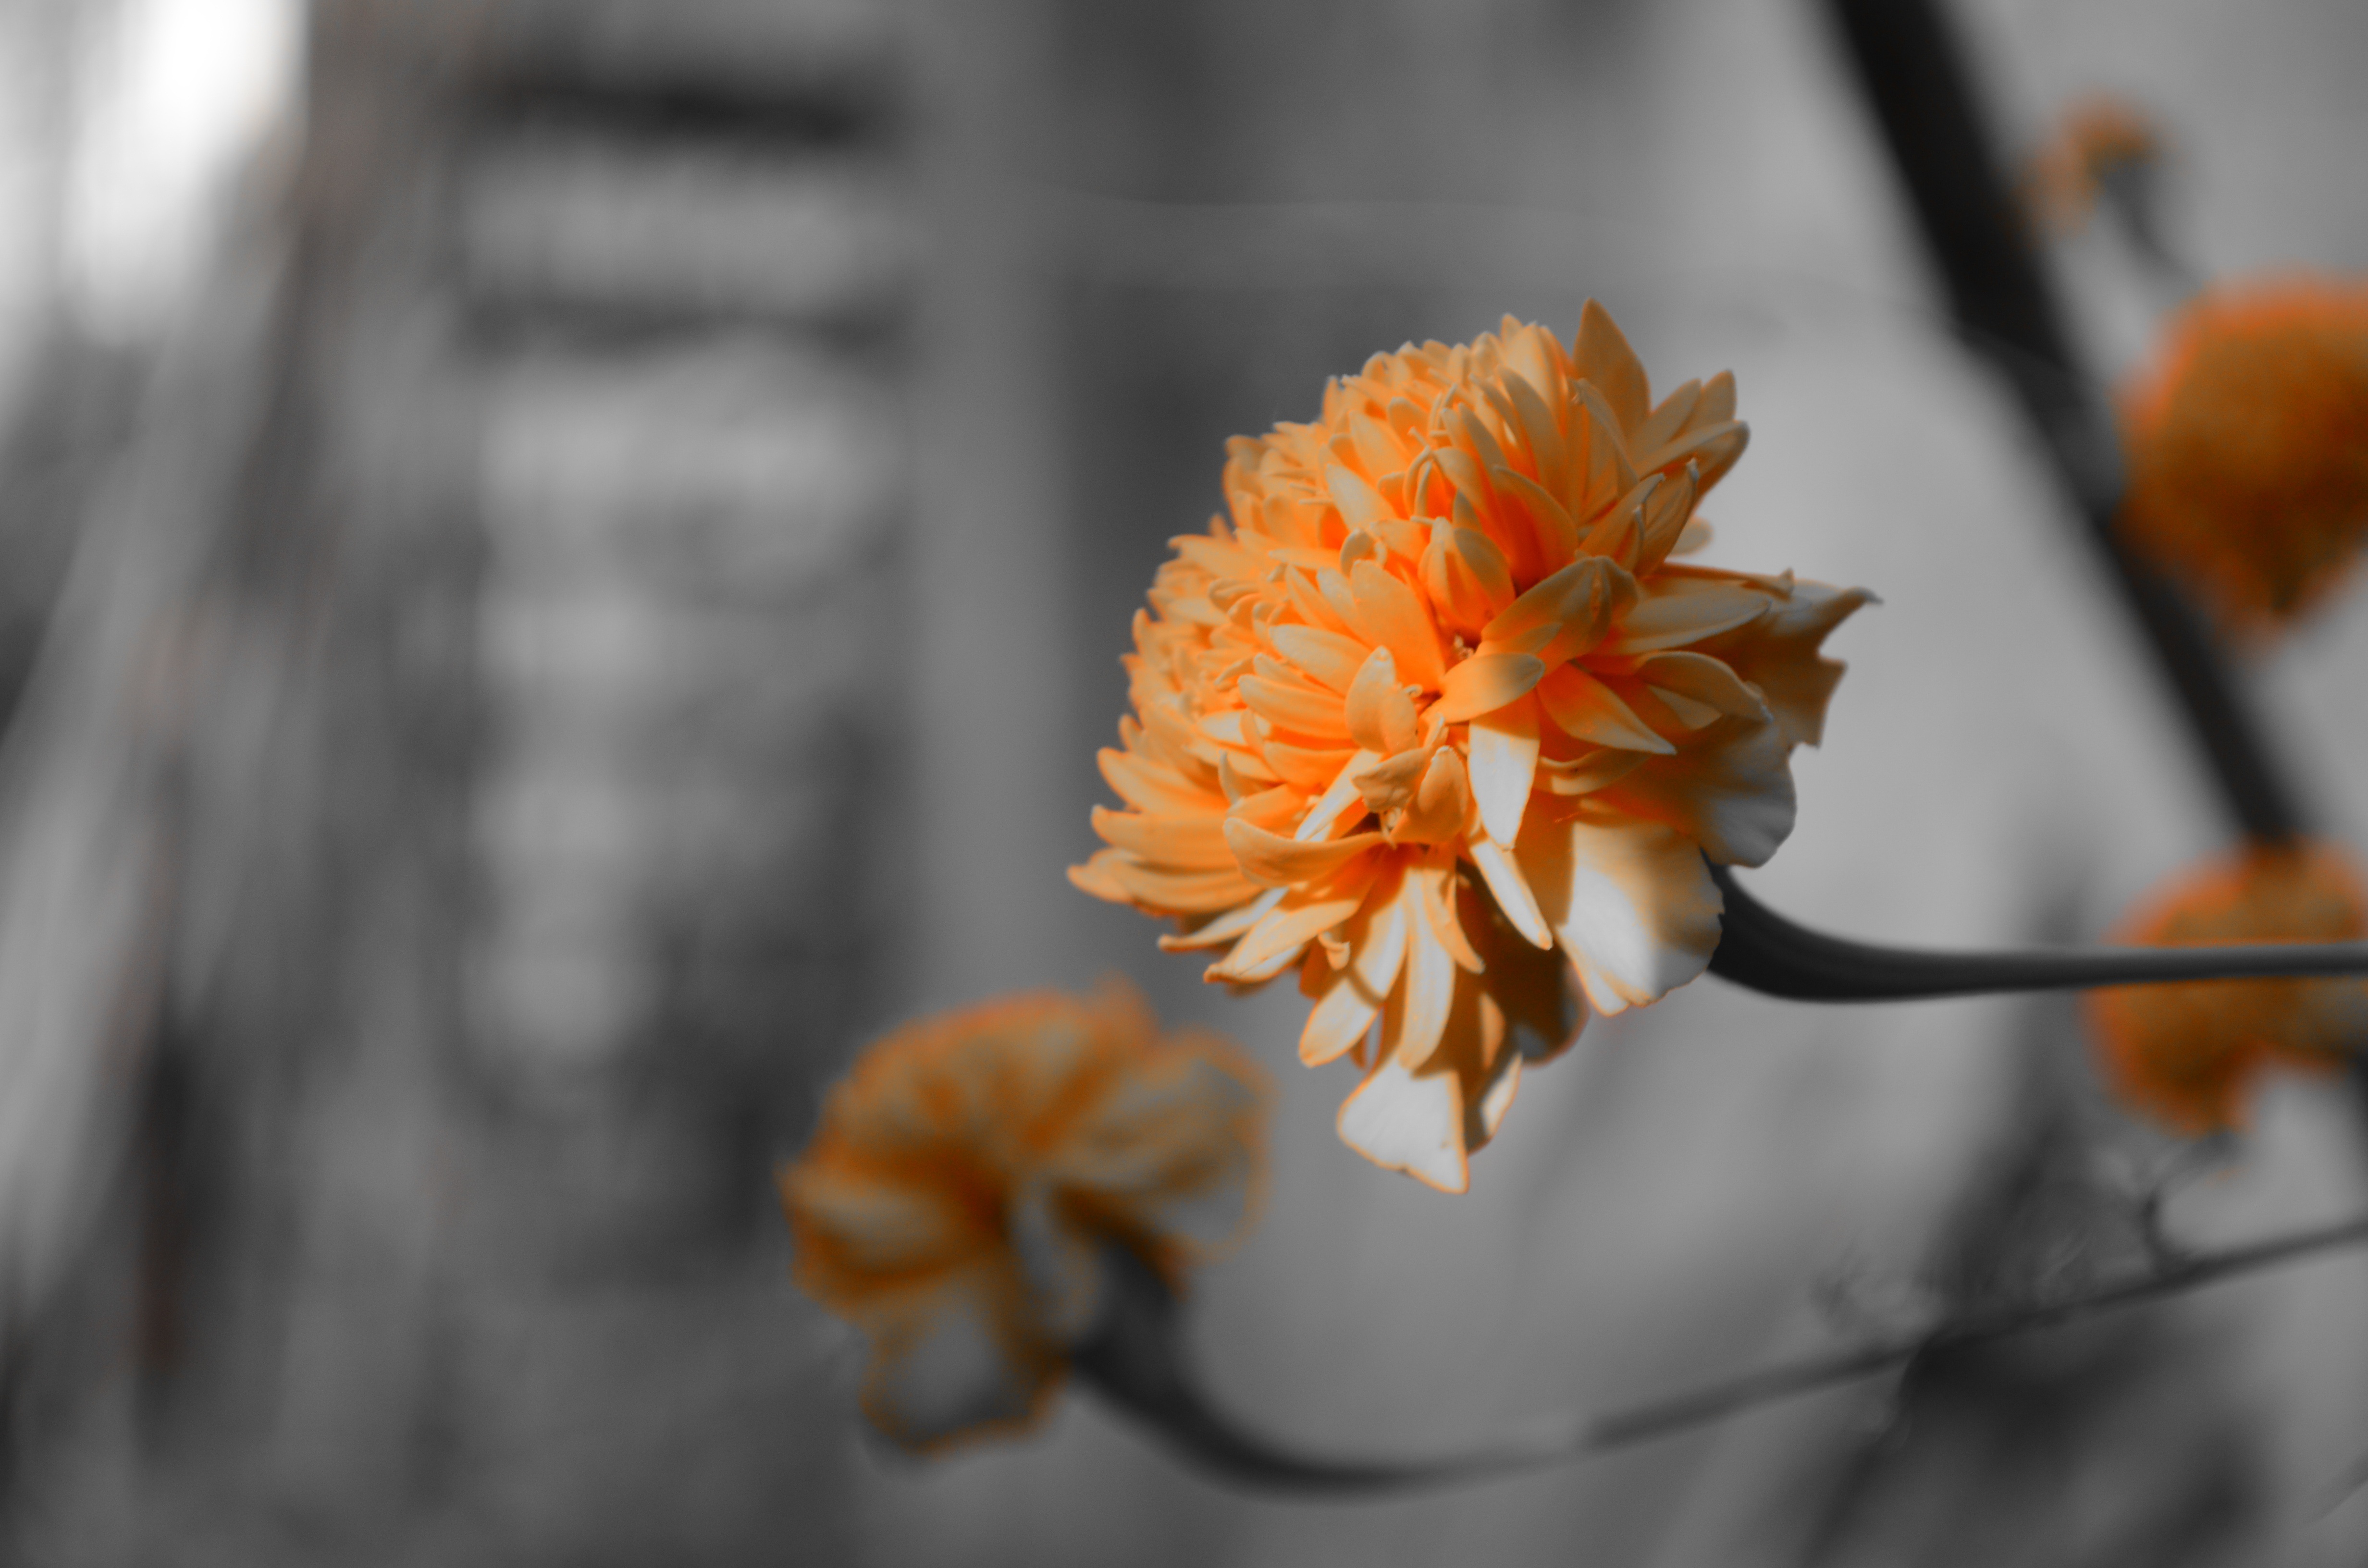
nature, branch, blossom, plant, sun, photography, sunlight, leaf, flower, petal, orange, spring, macro, autumn, botany, yellow, flora, season, close up, macro photography, flowering plant